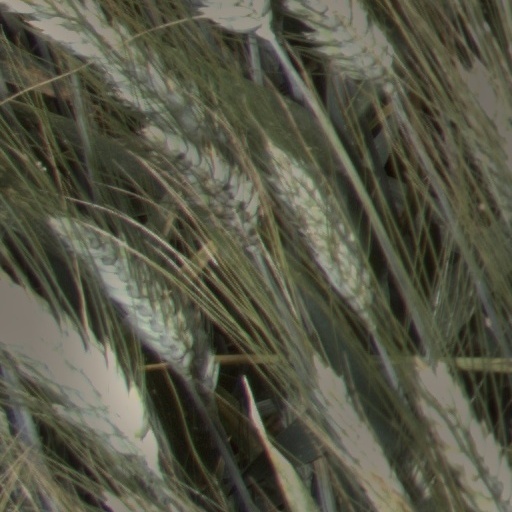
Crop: wheat